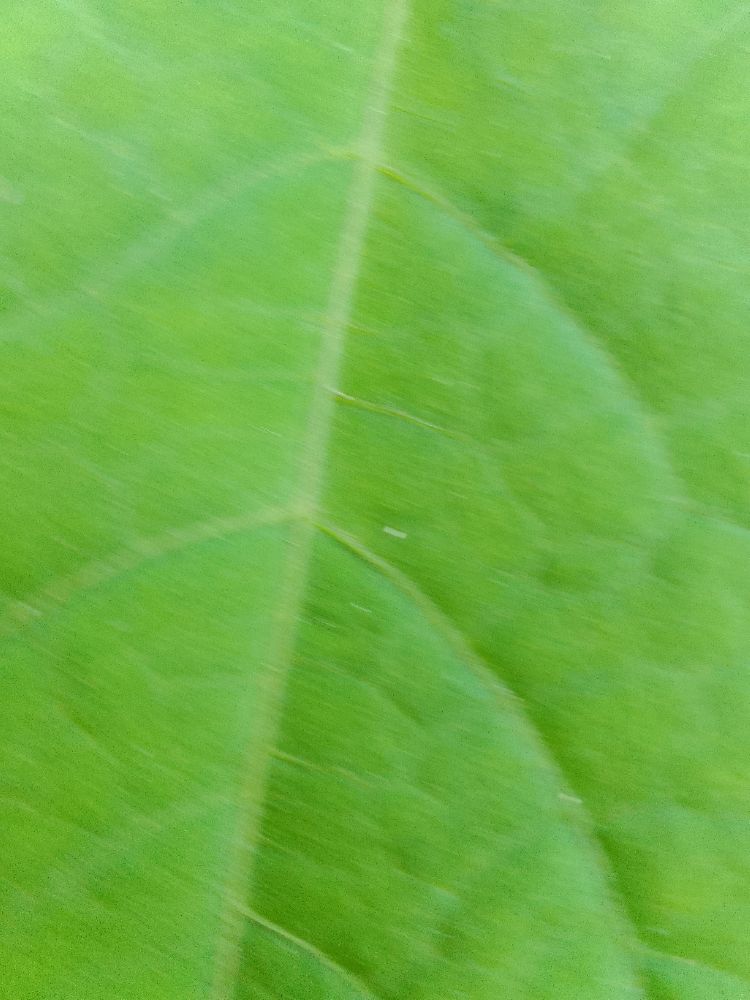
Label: healthy